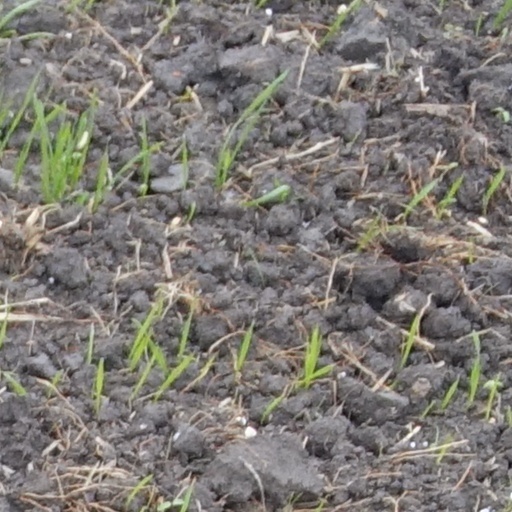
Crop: wheat